Phoenix Open

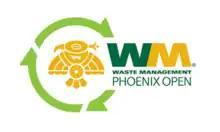
Logo from 2010 to 2020

The five-day attendance of the tournament is usually around a half million, the best-attended event in golf. In 2016, it set a PGA Tour and Phoenix Open single-day attendance record with 201,003 fans on Saturday, February 6, and a tournament week attendance record of 618,365 fans.